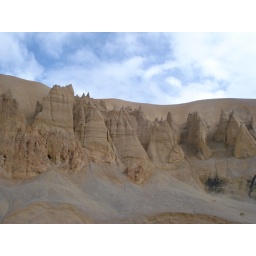
Sandstone rock things, in the mountainous desert on the road to Leh